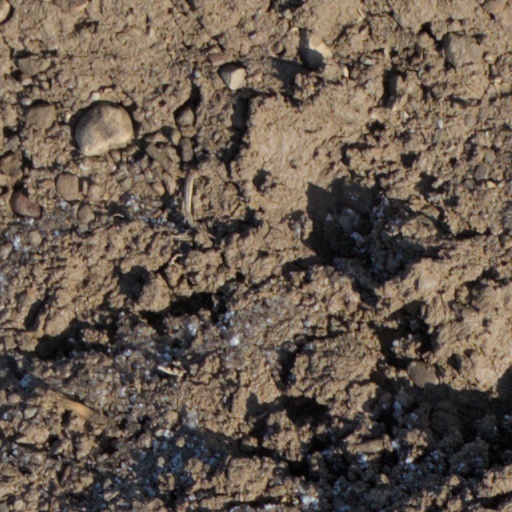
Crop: wheat